Asian Dust

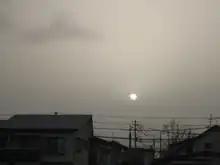
Asian Dust obscures the sun over Aizu-Wakamatsu, Japan, on April 2, 2007.

Asian dust is not a new phenomenon. Historically, there have been records of Asian dust occurrences as early as 1150 B.C. in China and 174 A.D. in Korea. However, official weather data show a stark increase in its severity and frequency.